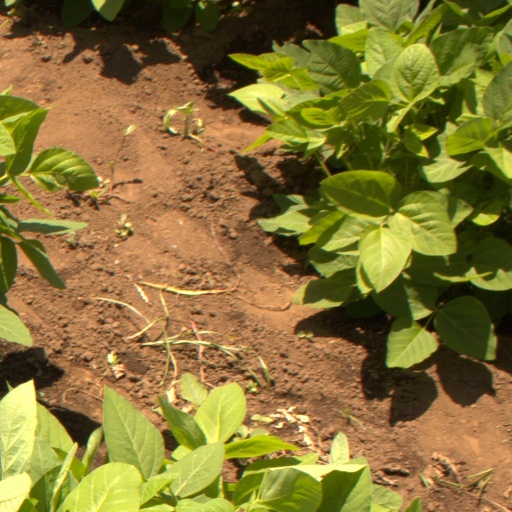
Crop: soybean